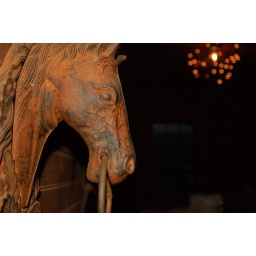
the only horse in the barn